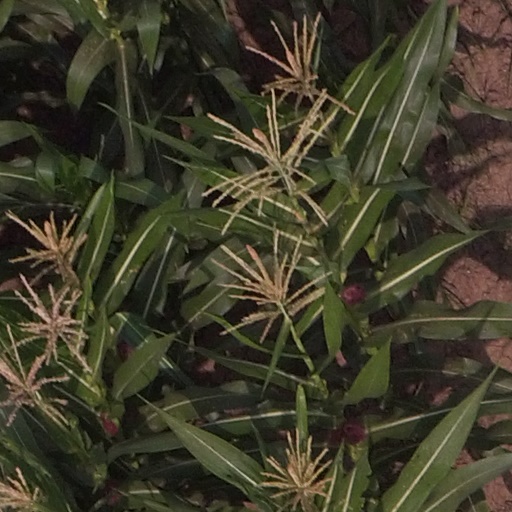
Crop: maize; corn